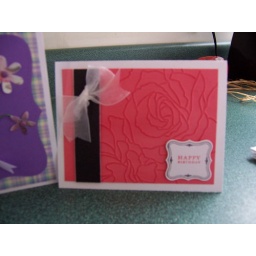
Embossed roses with black paper edge over thin, see through ribbon and raised tag.